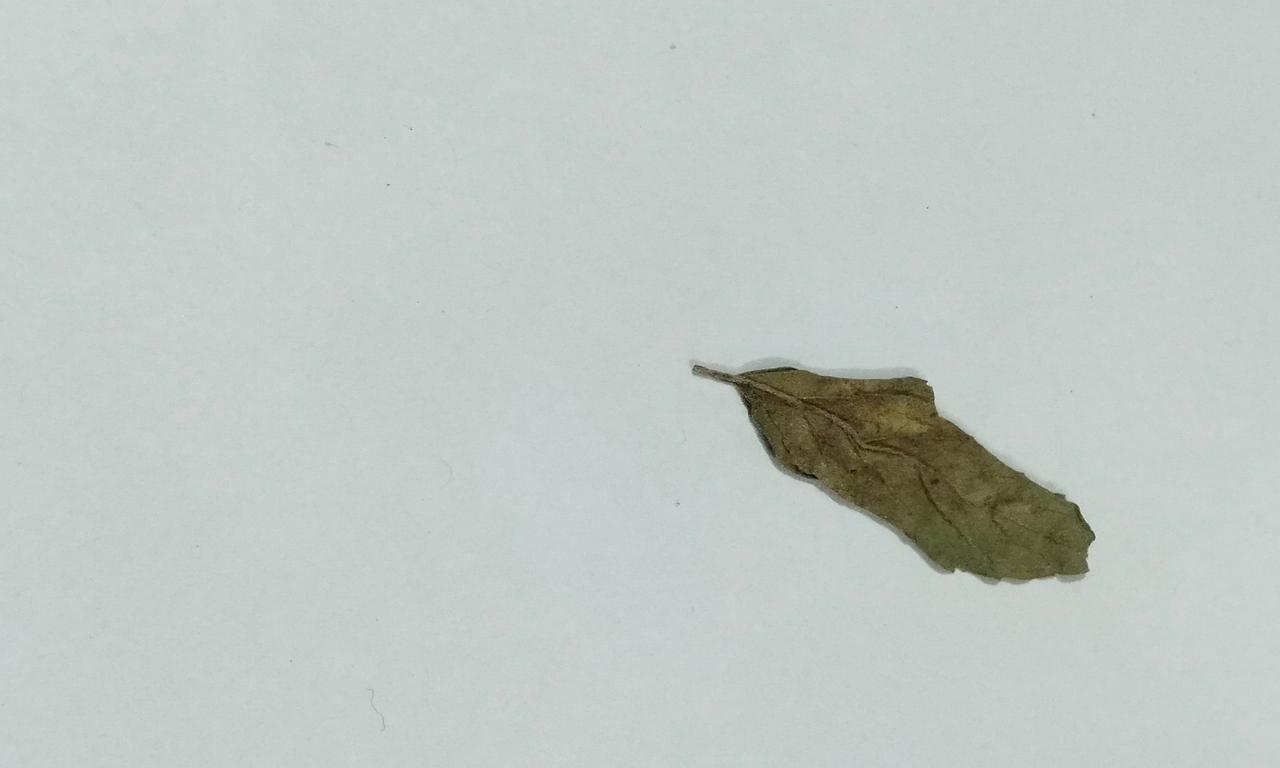
Label: Dried